FC Dobrudzha Dobrich

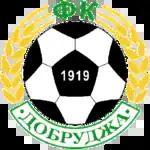
Previous crest used until 2018.

Dobrudzha was founded as a union of three clubs, Vihar, Orlov and Slavia, in 1916. The club assumed the names Cherveno zname, Spartak and Septemvri between 1949 and 1957, when it was renamed Dobrudzha after a few other local sport associations joined.